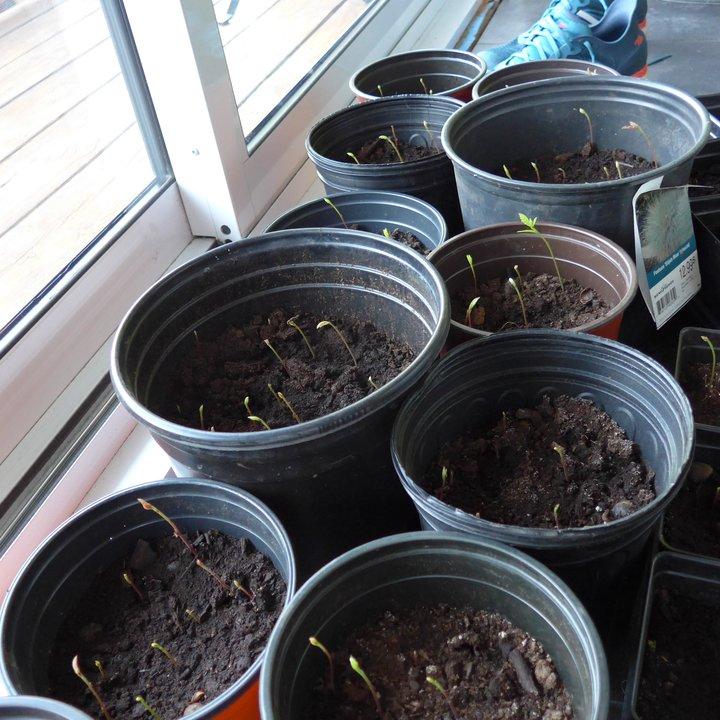
Vyombo maalumu vyenye umbo la duara vyenye rangi nyeusi vilivyo na udongo wenye rangi nyeusi kuashiria rutuba na mimea midogo inayoota na kuchipua kwa rangi ya kijani kibichi, kuashiria ni eneo au vyombo vitumikavyo kwa ajili ya kilimo cha mbegu.